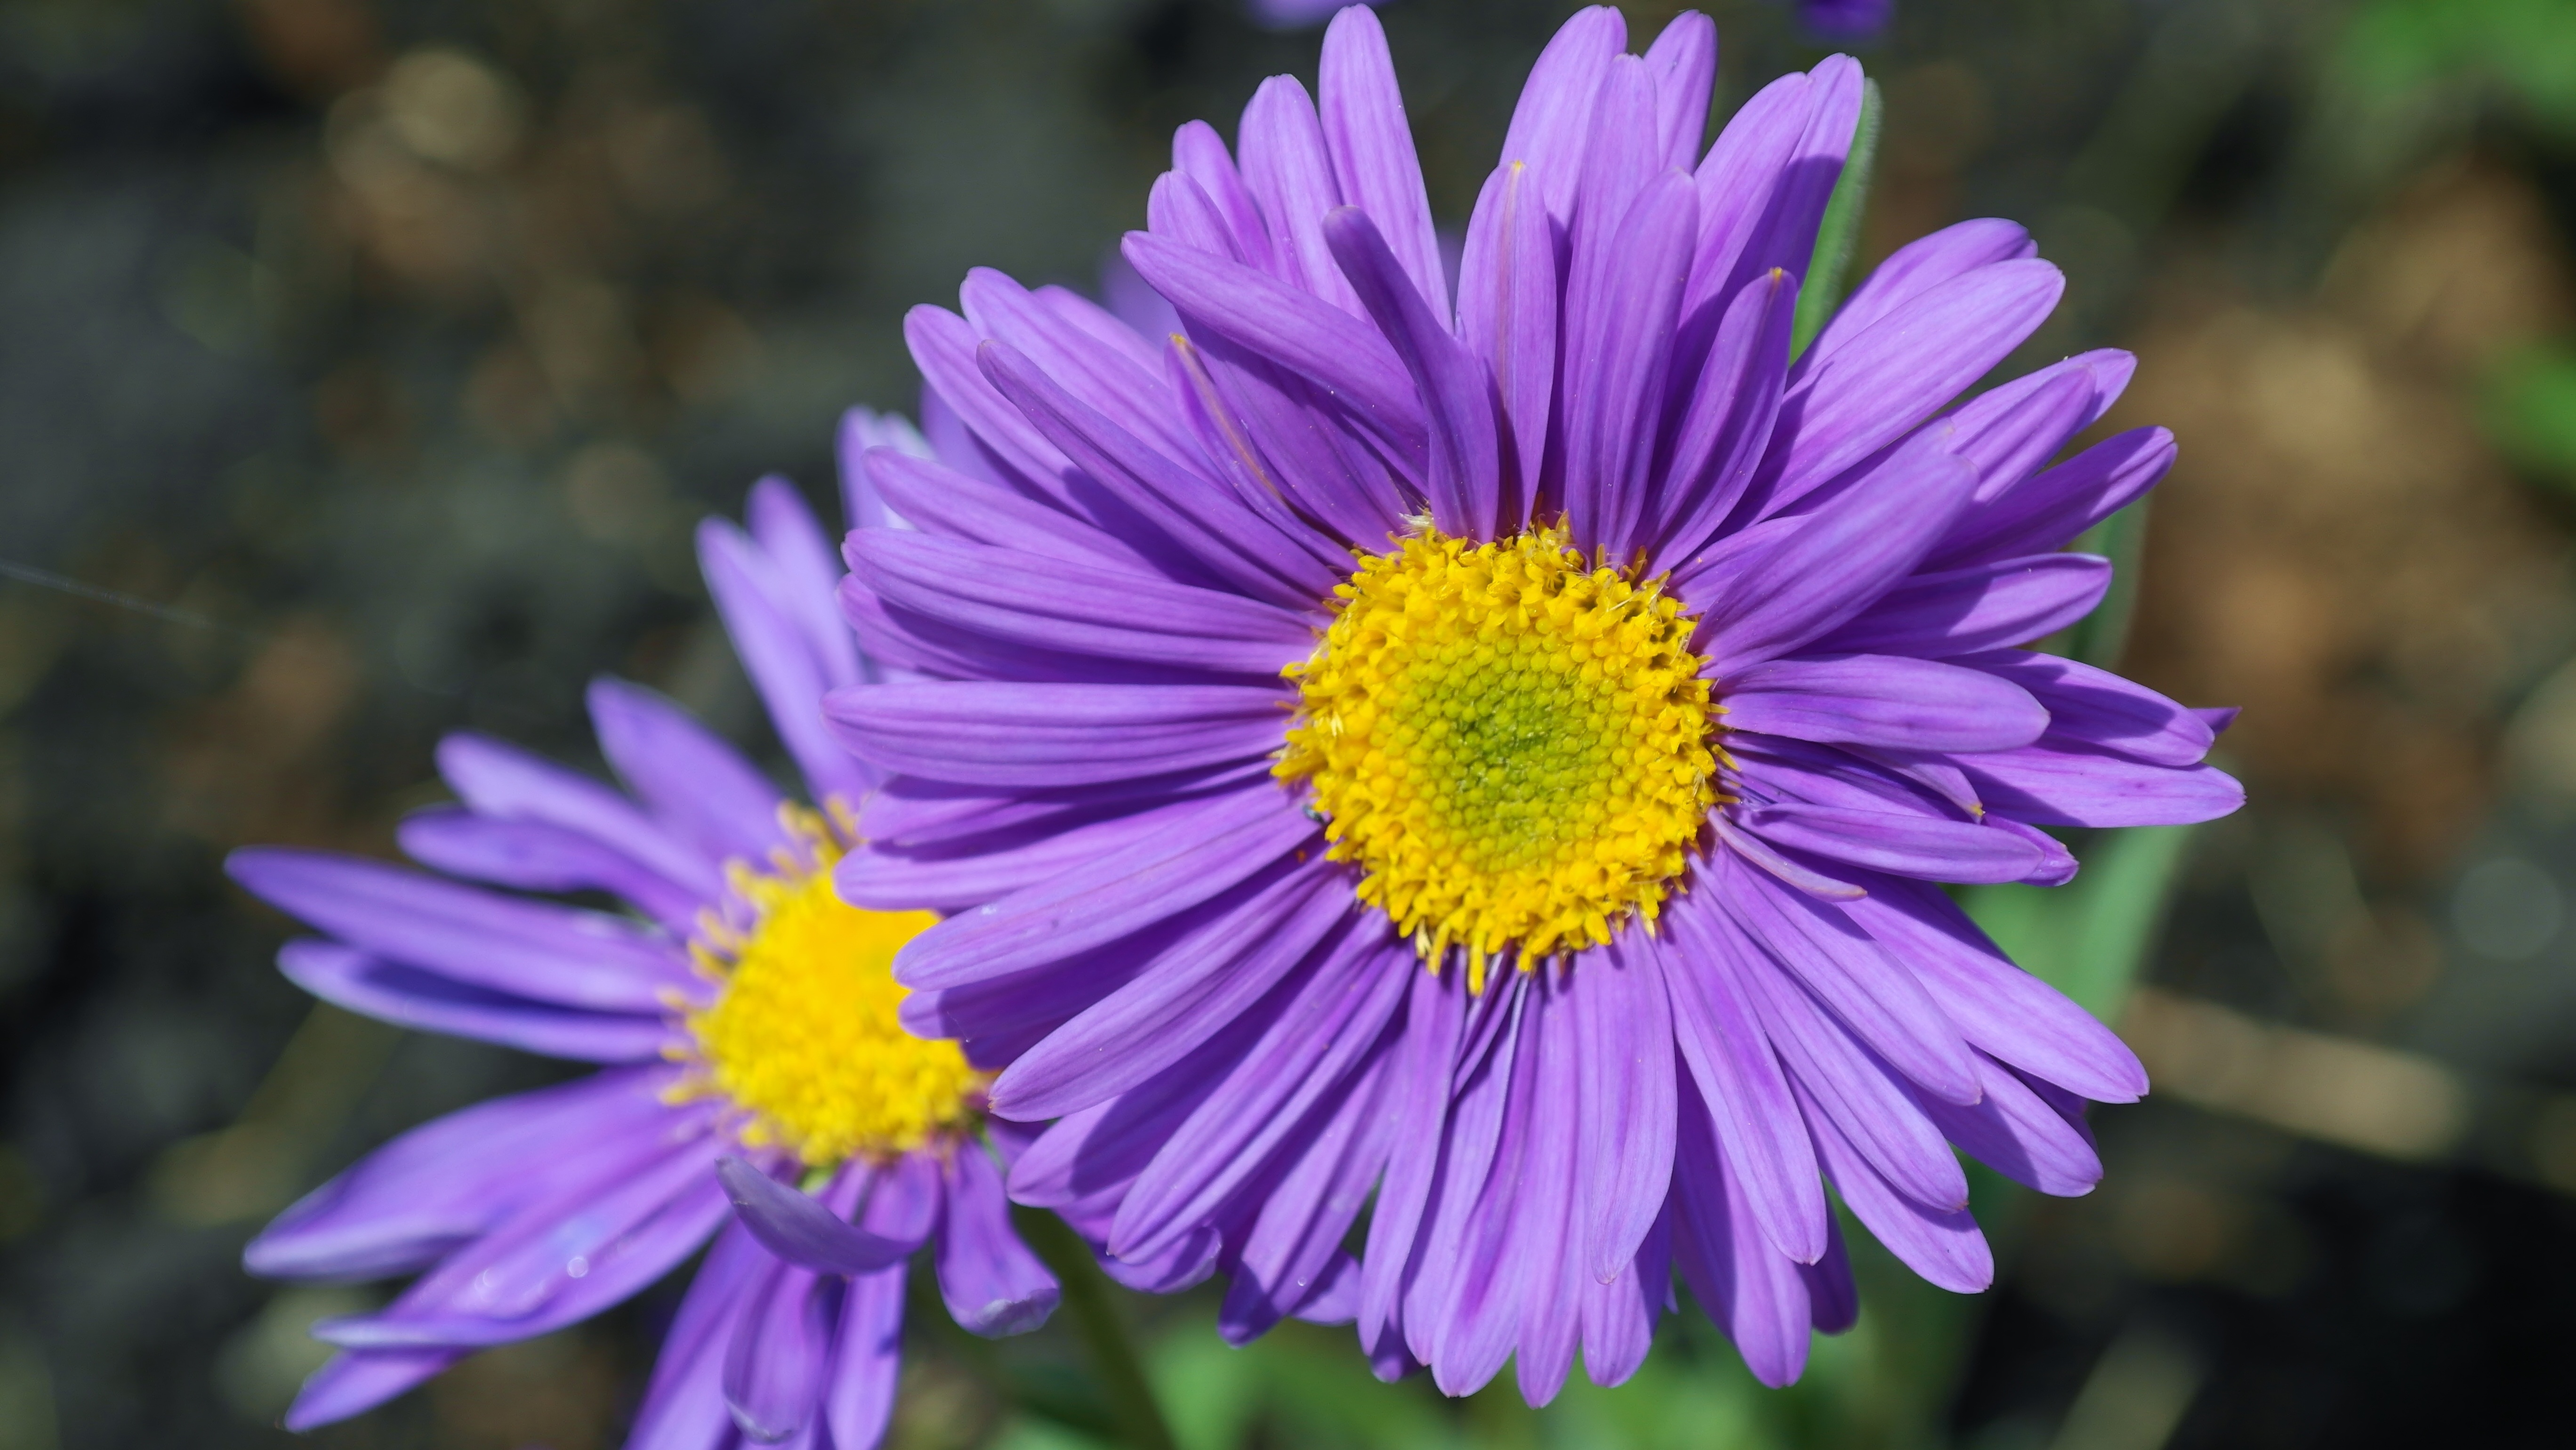
blossom, plant, flower, purple, petal, bloom, daisy, autumn, botany, garden, flora, wildflower, close up, violet, aster, macro photography, flowering plant, daisy family, oxeye daisy, annual plant, plant stem, land plant